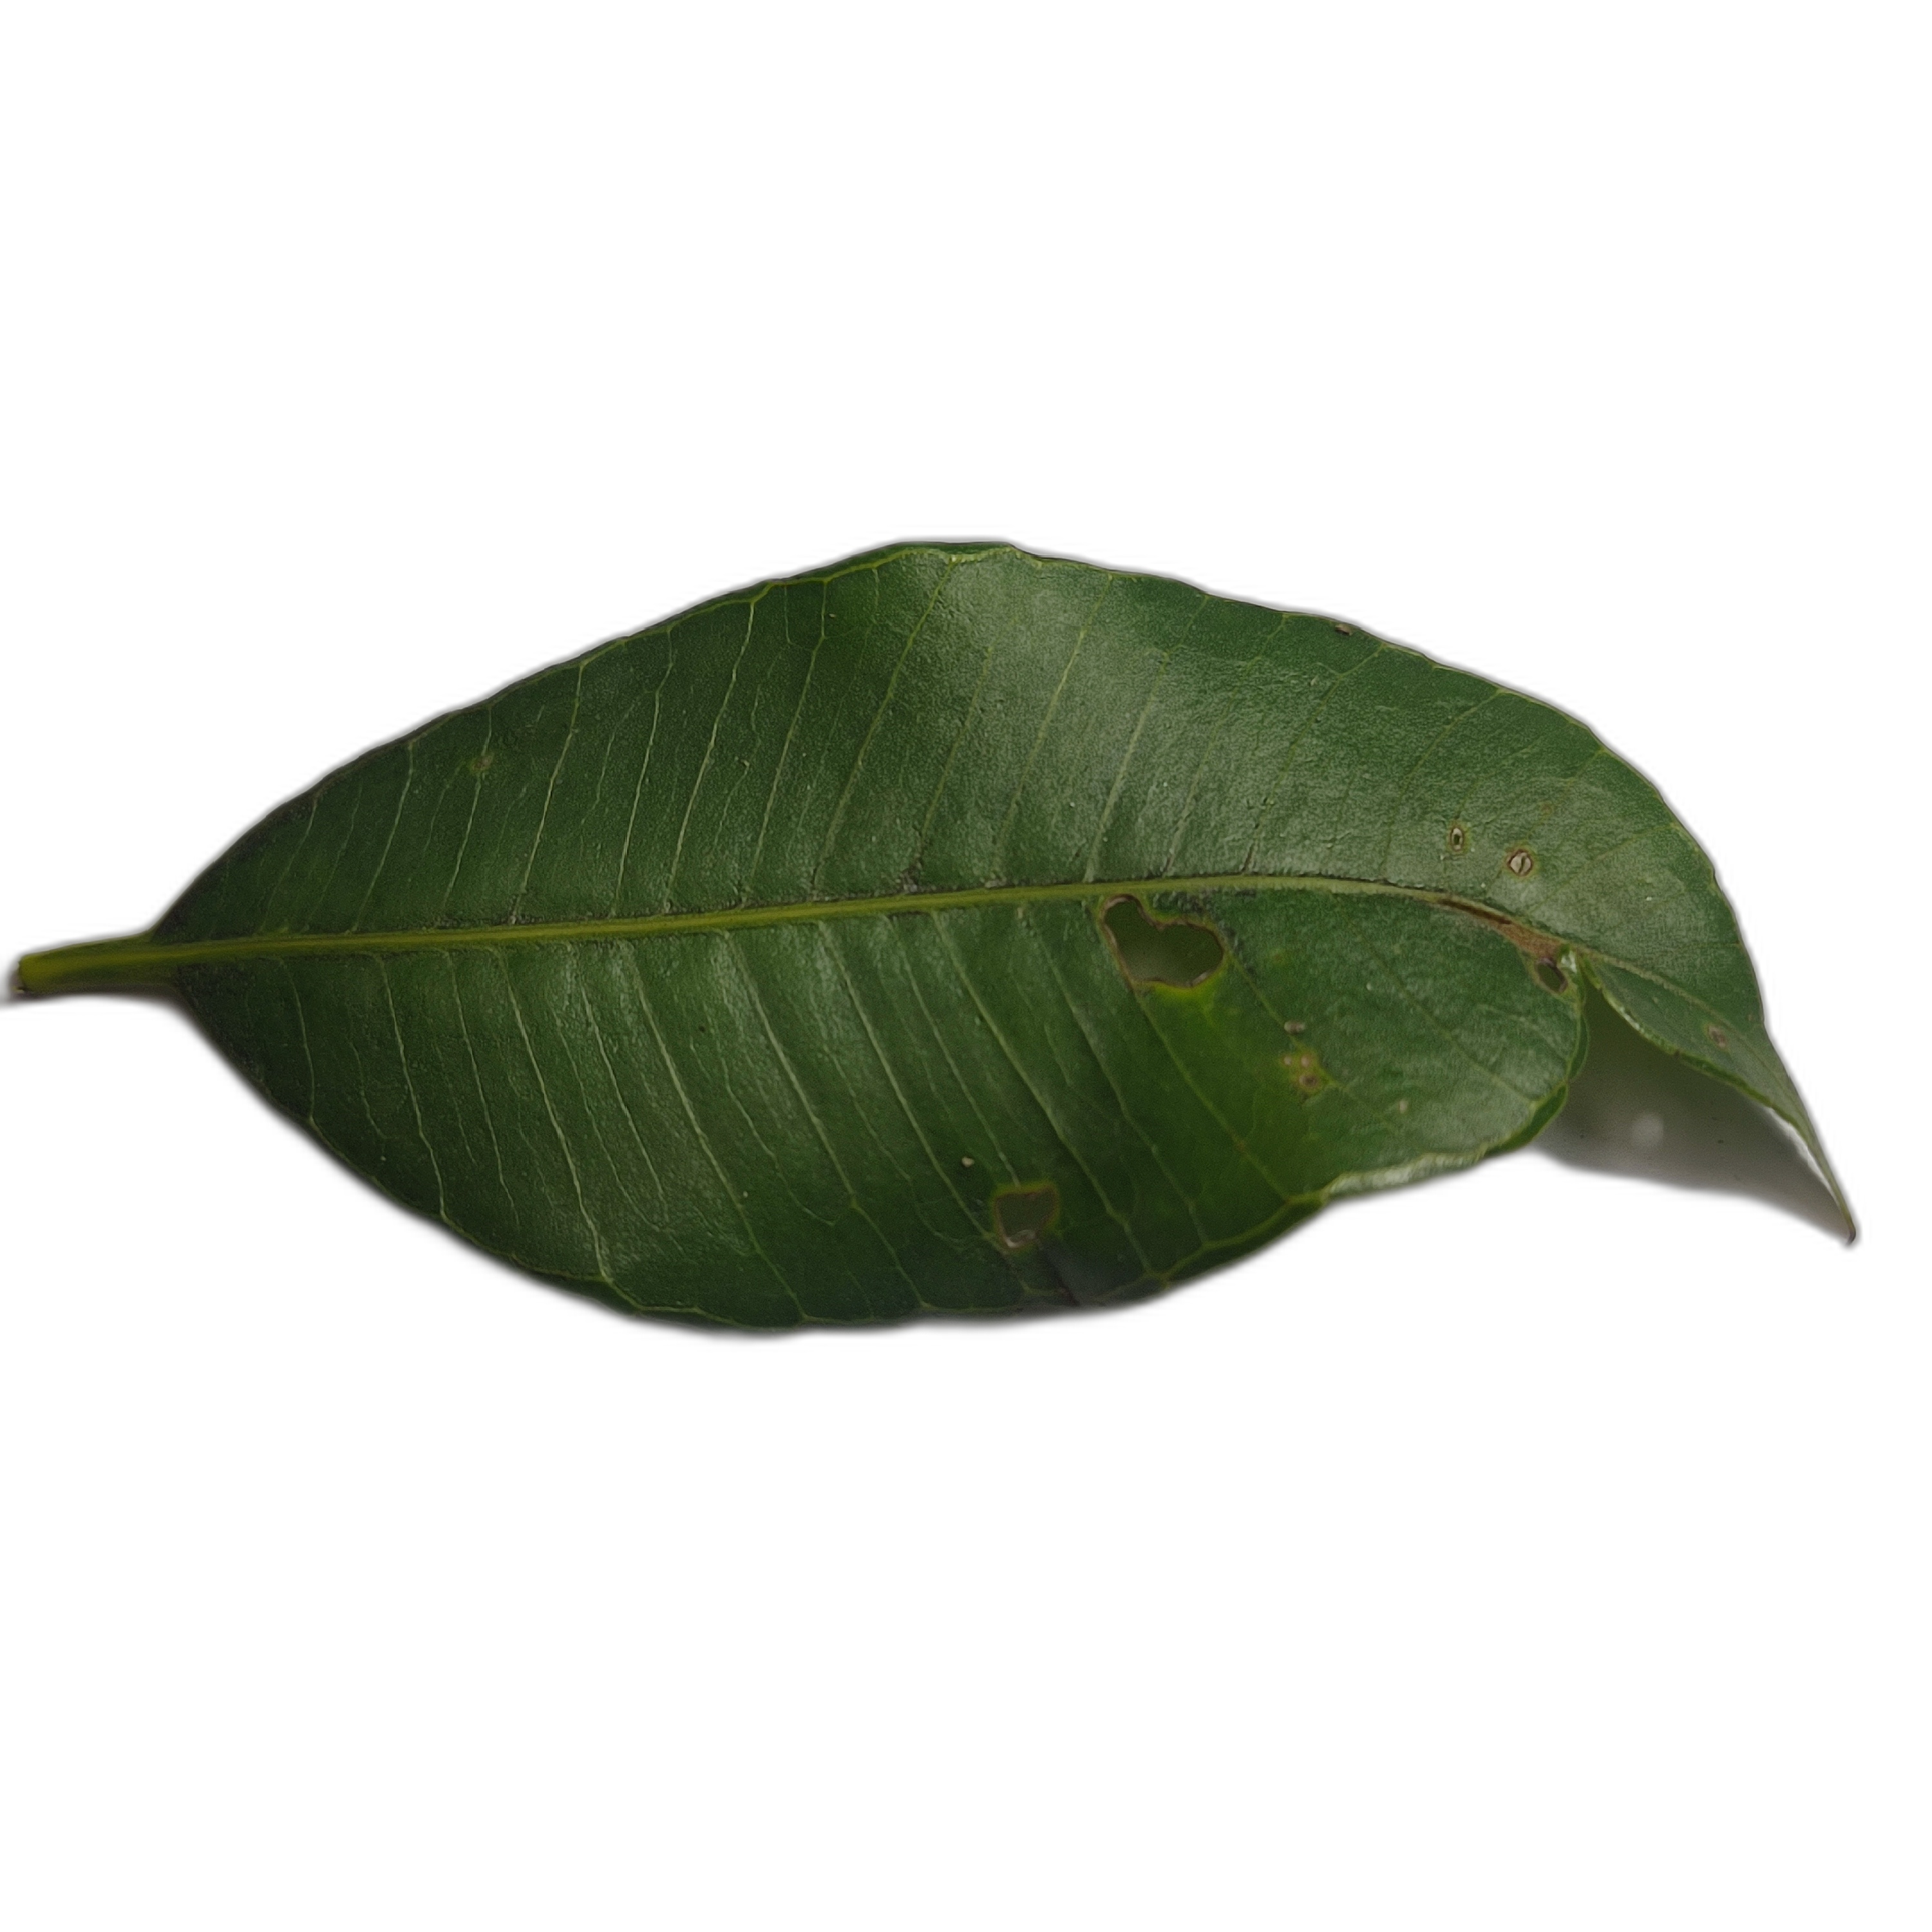
Label: healthy